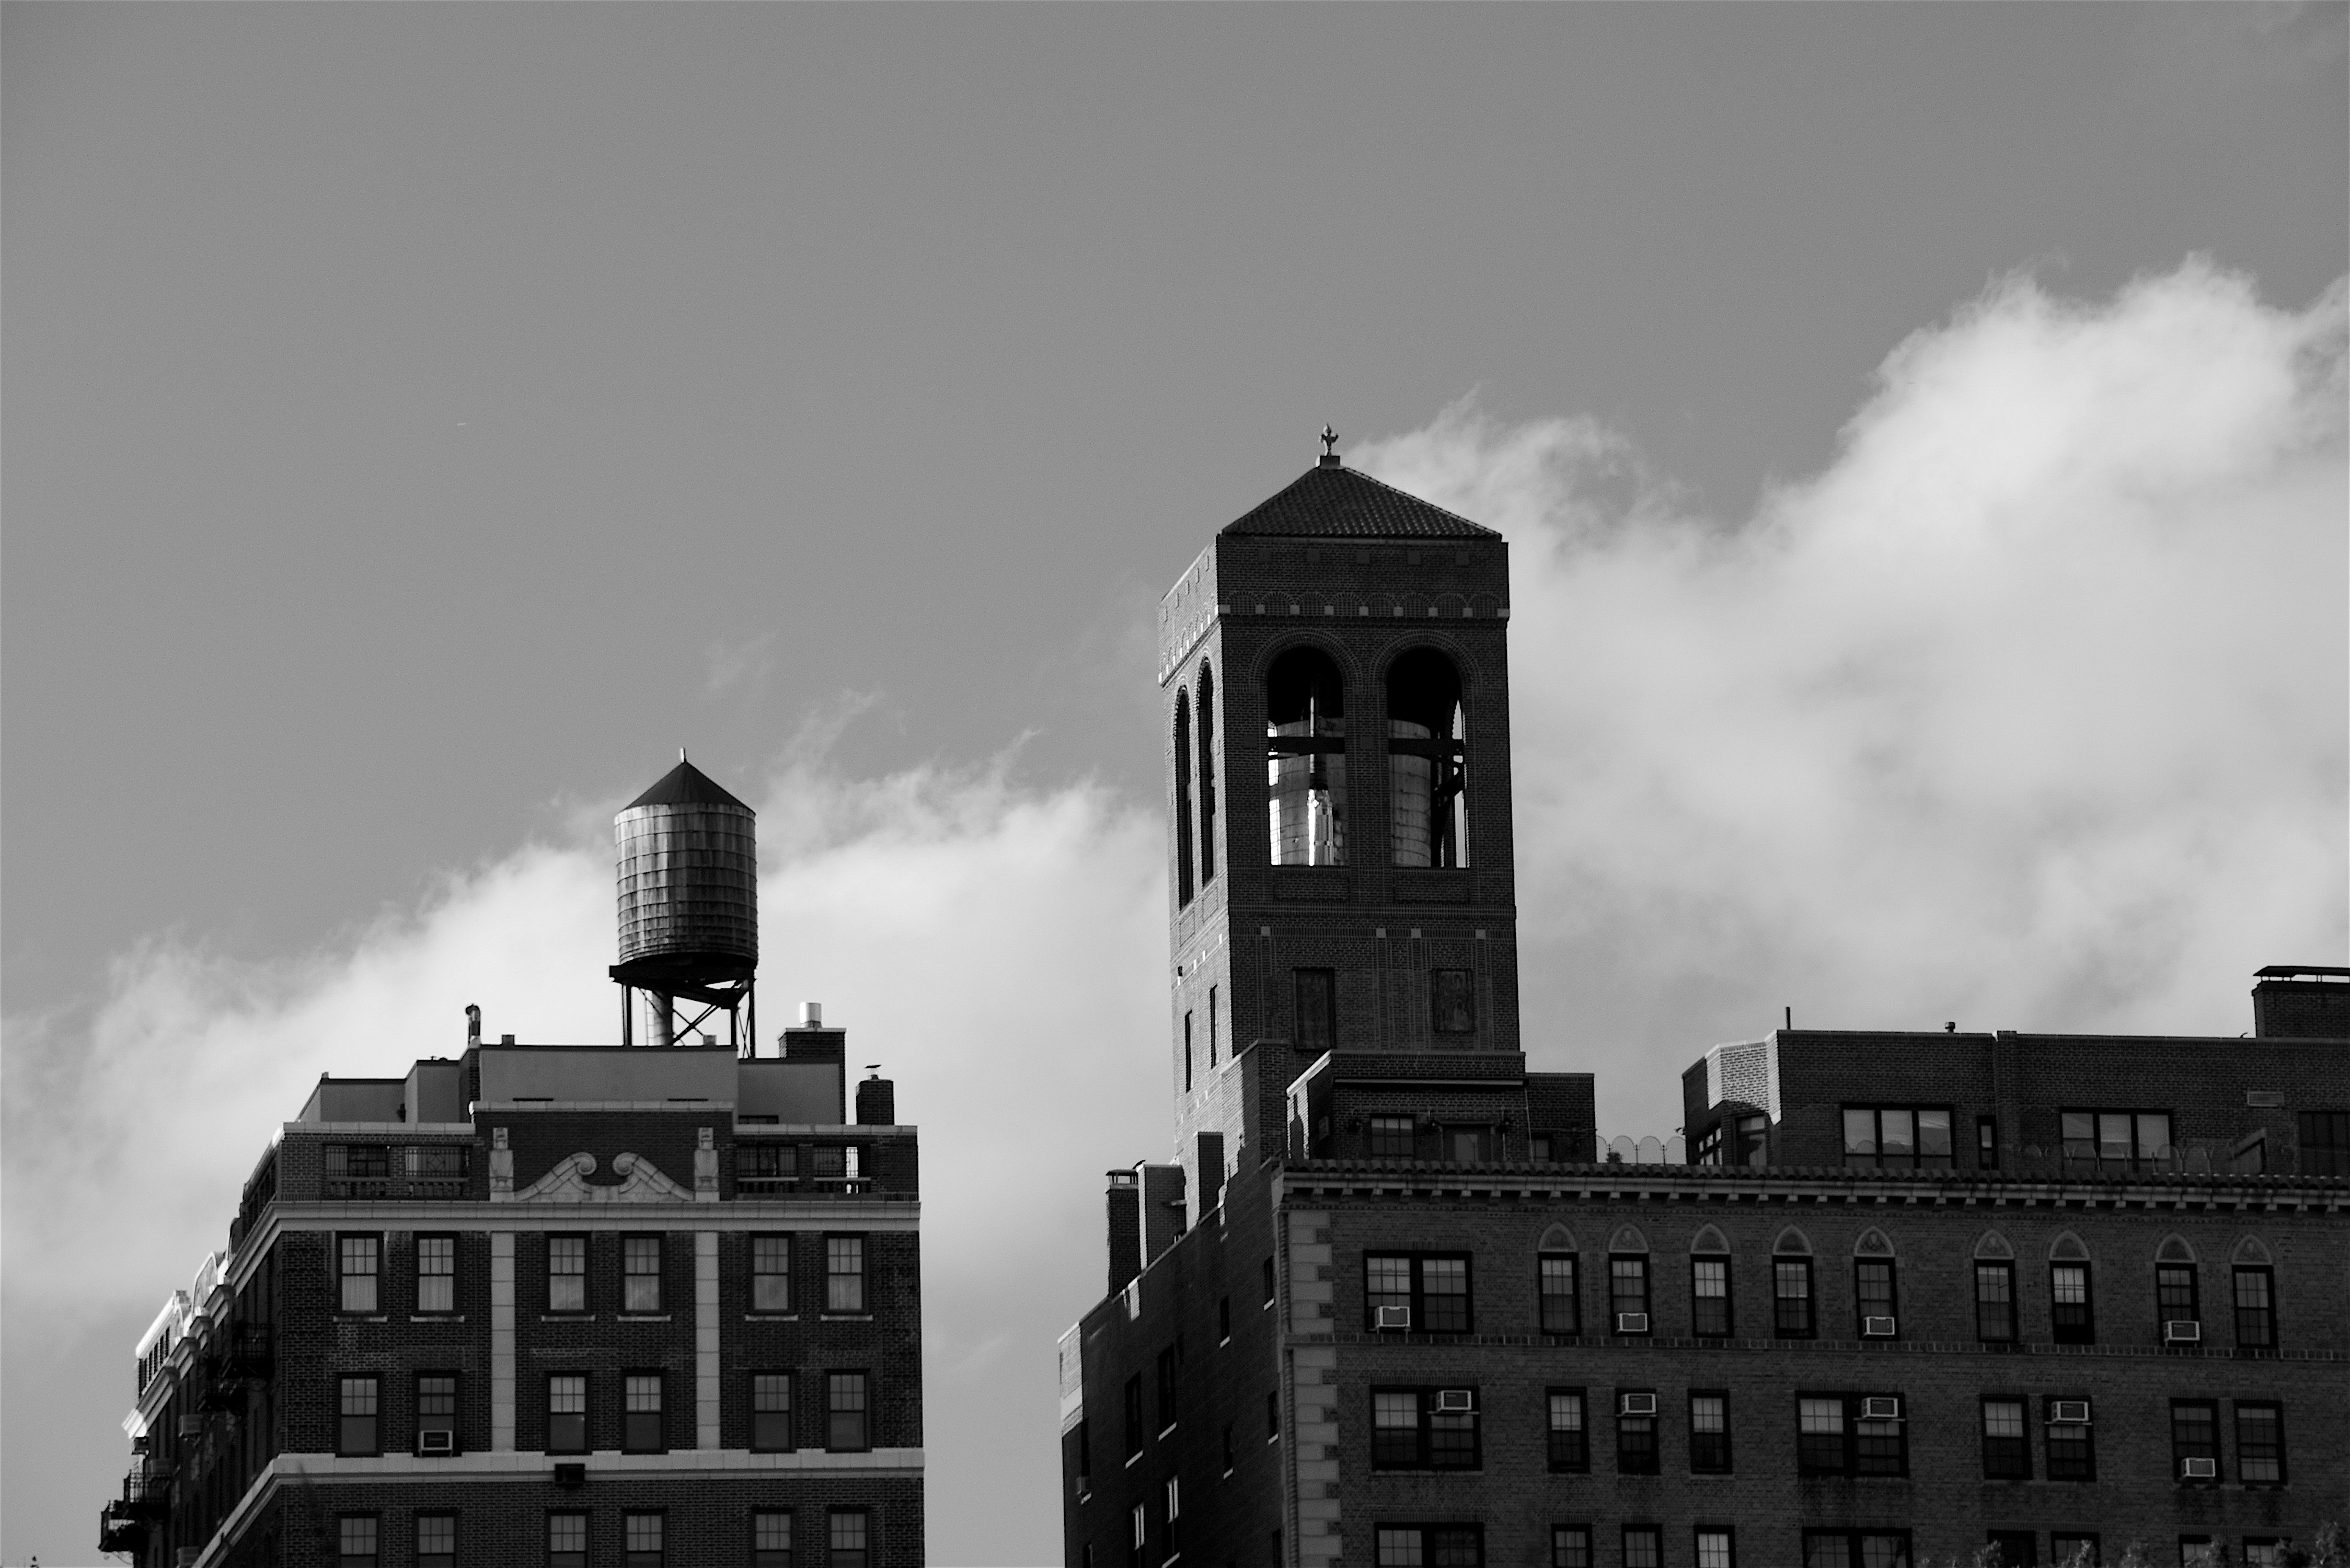
silhouette, light, cloud, black and white, architecture, structure, sky, white, skyline, house, window, glass, building, city, skyscraper, urban, cityscape, downtown, tower, office, landmark, darkness, exterior, black, monochrome, tower block, water tower, district, tall, metropolis, urban area, monochrome photography, atmospheric phenomenon, human settlement